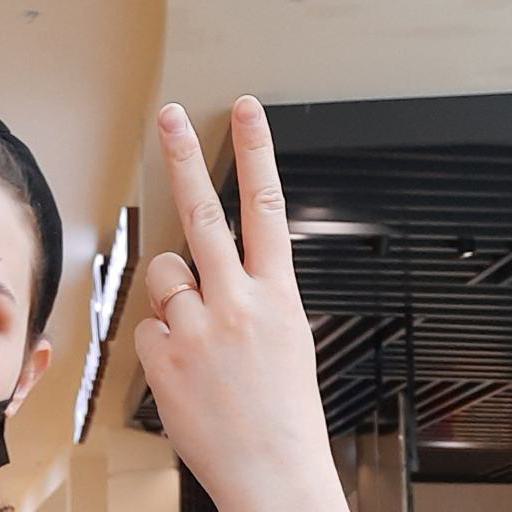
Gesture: peace_inverted